Infant mortality

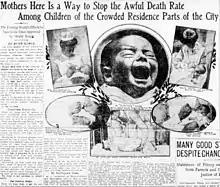
1906 headline imploring parents to attend to the cleanliness of their infants, and to expose them to the "clean air" outdoors

According to the CIA World Factbook, which ranks 227 entities—including sovereign nations, dependent territories, and other recognized regions—the United States ranks 173rd in infant mortality, with a rate of 5.1 deaths per 1,000 live births as of 2024. Significant racial and socio-economic differences in the United States affect the IMR, in contrast with other developed countries with more homogeneous populations. In particular, IMR varies greatly by race in the US. The average IMR for the country as a whole is therefore not a fair representation of the wide variations that exist between segments of the population. Many theories have been explored as to why these racial differences exist, with socio economic factors usually coming out as a reasonable explanation. However, more studies have been conducted around this matter, and the largest advancement is around the idea of stress and how it affects pregnancy.